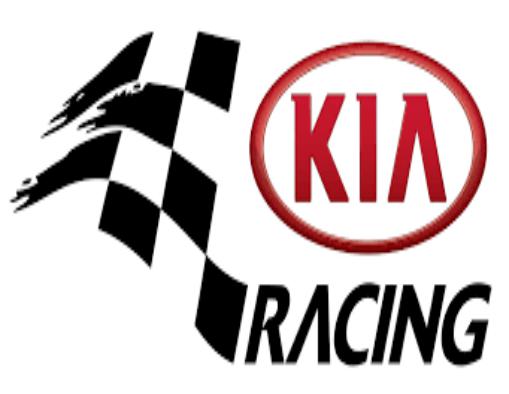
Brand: kia da
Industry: Transportation